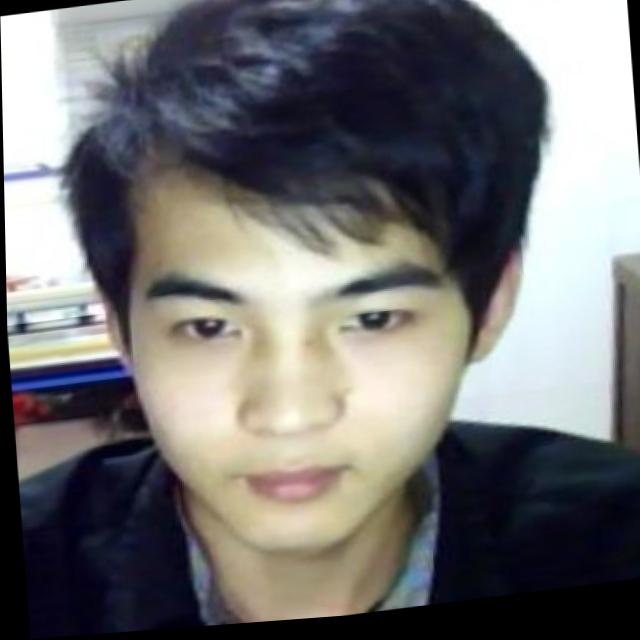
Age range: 21-44